Buchanan Dam

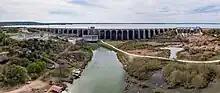
An aerial view of Buchanan Dam.

The Buchanan Dam is a multiple arch dam located on the Colorado River of Texas. The dam forms Lake Buchanan and was the first dam to be completed in the chain of Texas Highland Lakes. The dam is used for generating hydroelectric power and for flood control and is located about west of Burnet, Texas.